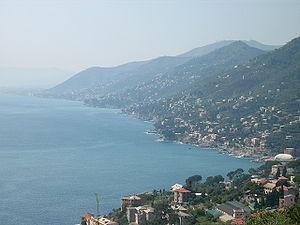
Riviera est le nom donné à la région côtière de la mer Méditerranée depuis la côte d'Azur en France jusqu'au-delà de La Spezia en Italie, région réputée pour la douceur de son climat, hiver comme été. Une partie est située dans le département des Alpes-Maritimes, mais la plus grande partie se trouve en Ligurie, dans le golfe de Gênes.